East Bengal State Acquisition and Tenancy Act of 1950

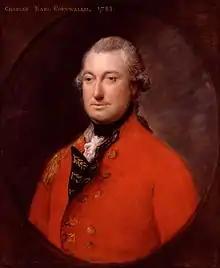
Lord Cornwallis made the "Permanent Settlement Act of 1793" in Bengal which led to the zamindars gaining influence as the ruling class.

The East Bengal State Acquisition and Tenancy Act of 1950 was a law passed by the newly formed democratic Government of East Bengal in the Dominion of Pakistan (present day Bangladesh). The bill was drafted on 31 March 1948 during the early years of Pakistan and passed on 16 May 1951. Before passage of the legislature, landed revenue laws of Bengal consisted of the Permanent Settlement Regulations of 1793 and the Bengal Tenancy Act of 1885.